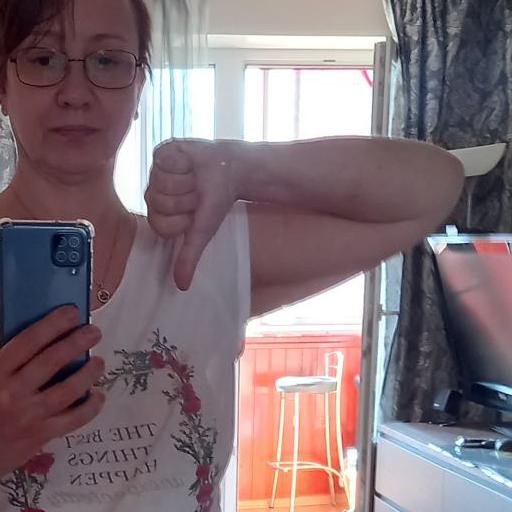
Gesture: dislike